M. R. James

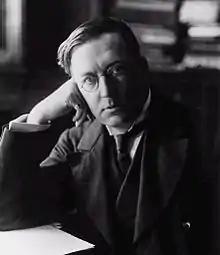
M. R. James, c. 1900

Montague Rhodes James (1 August 1862 – 12 June 1936) was an English medievalist scholar and author who served as provost of King's College, Cambridge (1905–1918), and of Eton College (1918–1936) as well as Vice-Chancellor of the University of Cambridge (1913–1915). James's scholarly work is still highly regarded, but he is best remembered for his ghost stories, which are considered by many critics and authors as the finest in the English language and widely influential on modern horror.